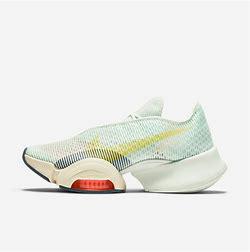
Brand: Nike
Model: Air Zoom Superrep 2